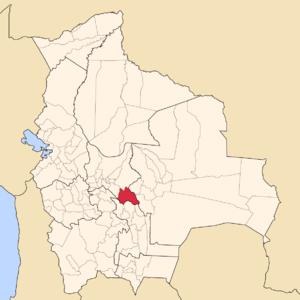
La province de Narciso Campero est une des 16 provinces du département de Cochabamba, en Bolivie. Son chef-lieu est Aiquile. Son nom vient du nom du général, Narciso Campero qui fut président de la Bolivie de 1880 à 1884.